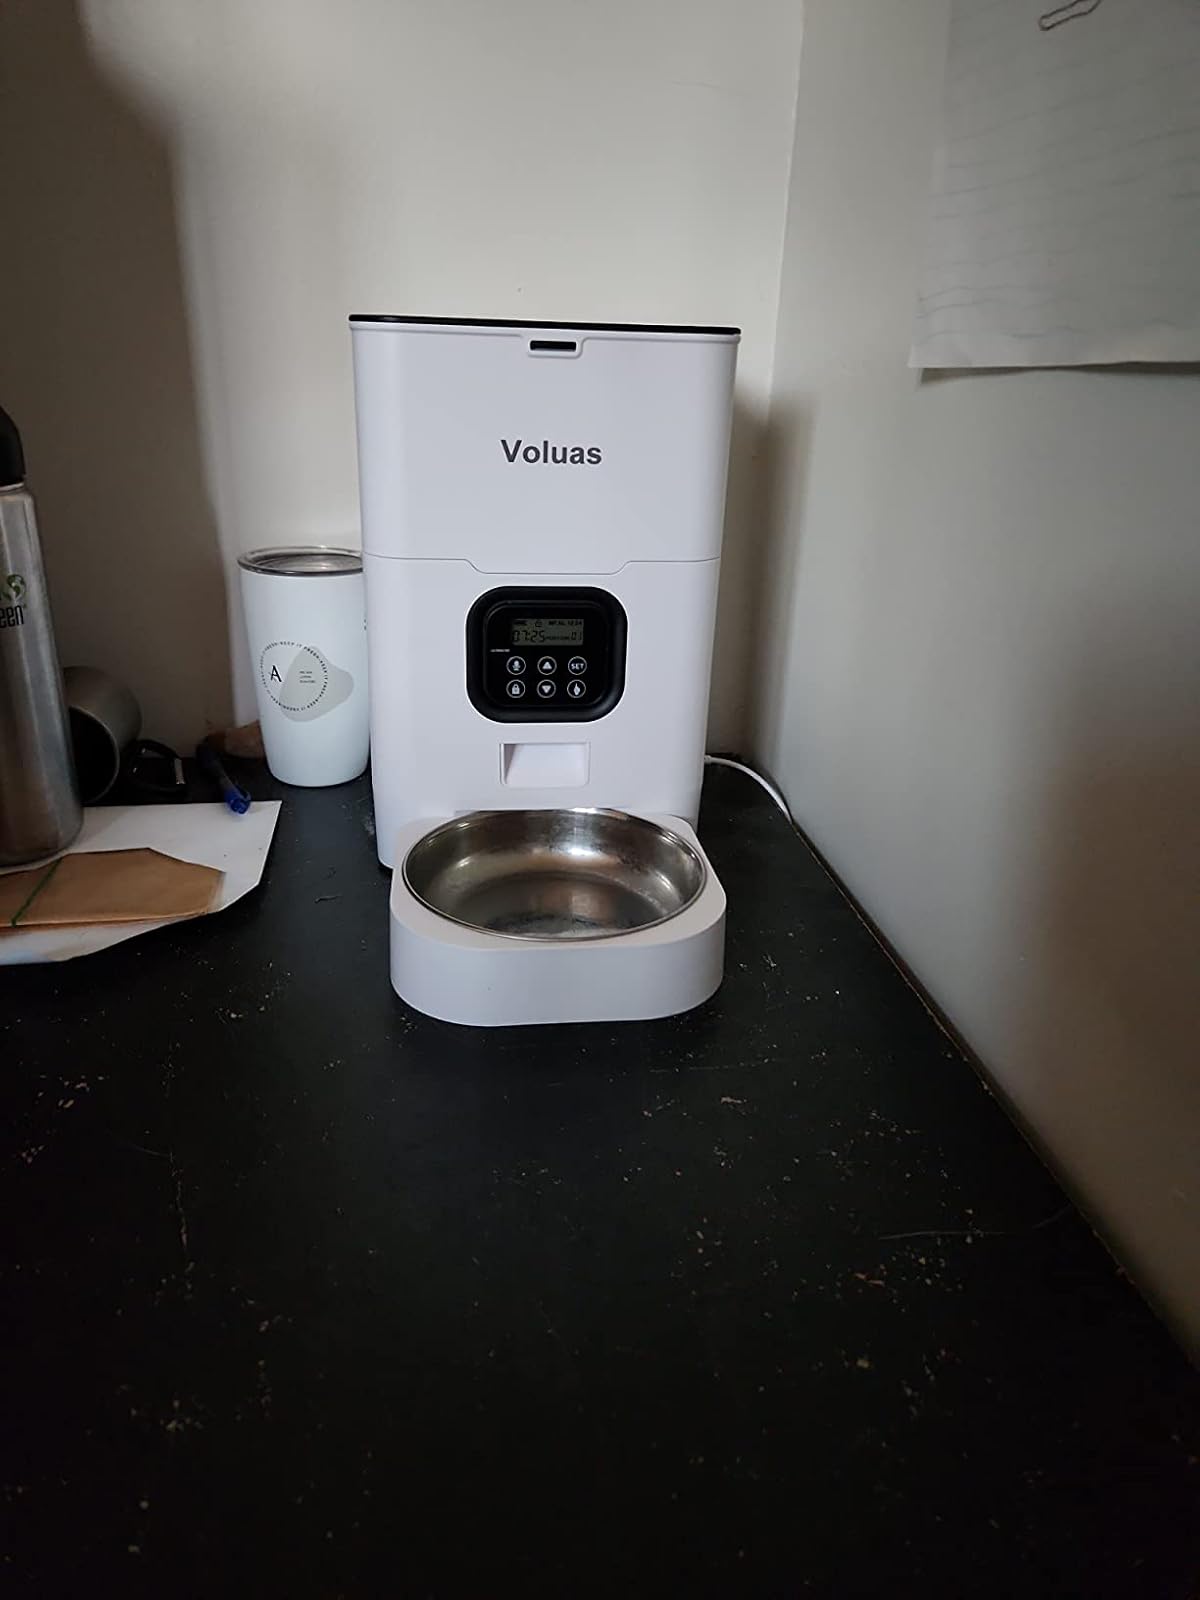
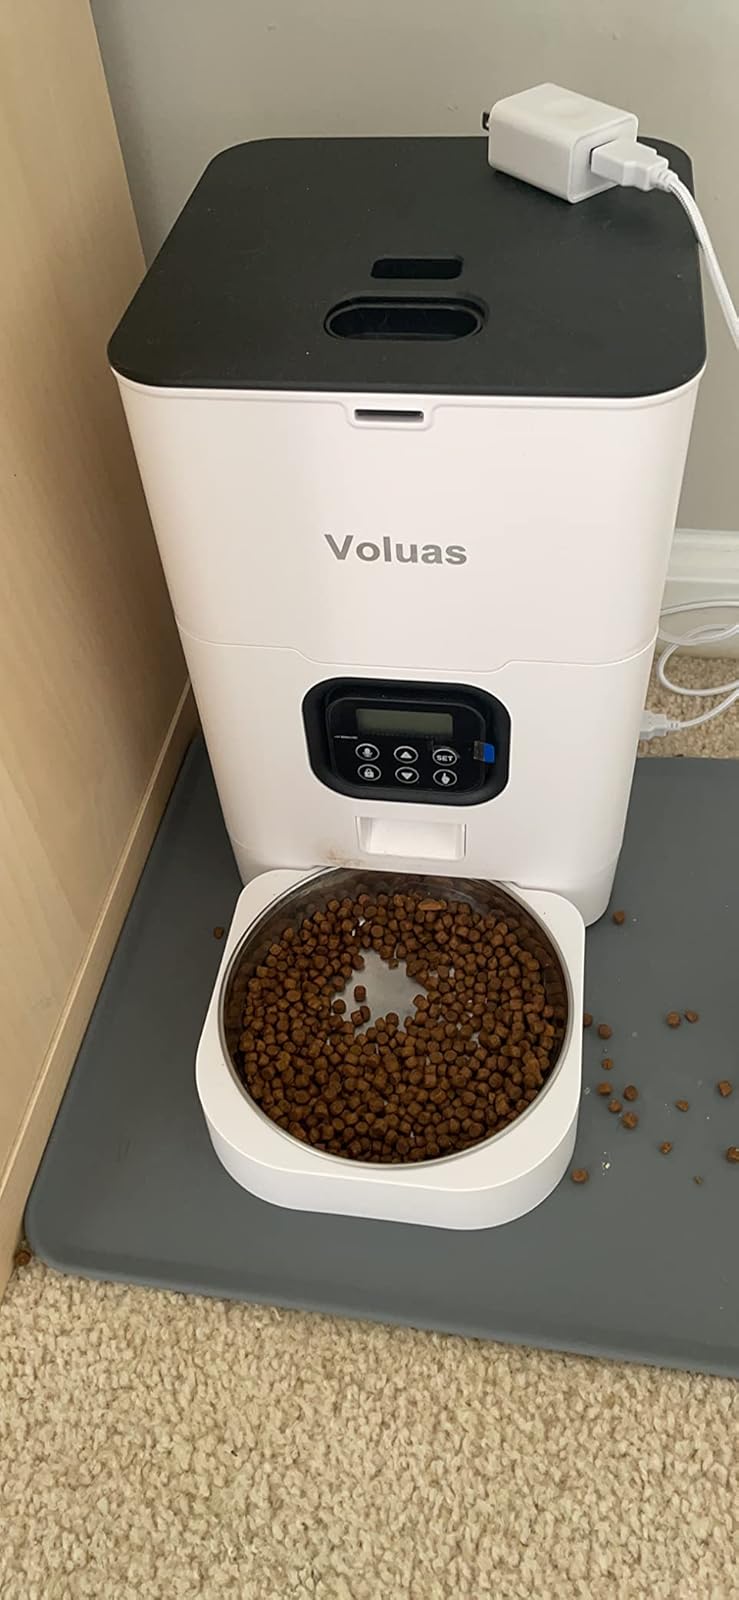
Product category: items_feeder
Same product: yes